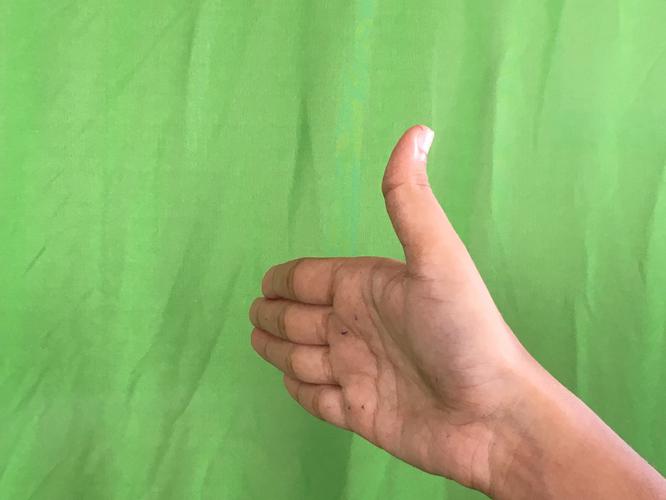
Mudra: Ardhachandran
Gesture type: single_hand